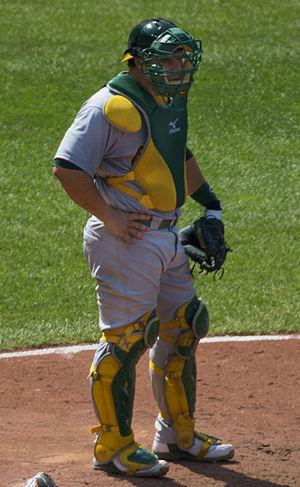
Joshua Aaron Phegley est un receveur des Athletics d'Oakland de la Ligue majeure de baseball.